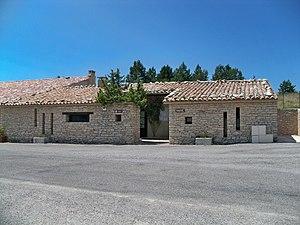
Mairie de Redortiers (04)
Redortiers, parfois nommé Redortiers-Le Contadour, est une commune française située dans le département des Alpes-de-Haute-Provence en région Provence-Alpes-Côte d'Azur.